Jalan Kembali: Bohsia 2

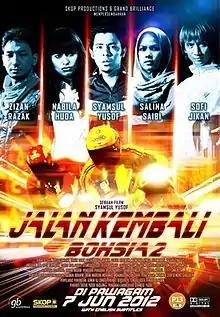
Film poster

Jalan Kembali: Bohsia 2 (English: Way Back: Prostitute 2) is a 2012 Malaysian Malay-language action thriller film directed by and starring Syamsul Yusof, Salina Saibi, Nabila Huda, Zizan Razak and Soffi Jikan. It is the sequel to Bohsia: Jangan Pilih Jalan Hitam.